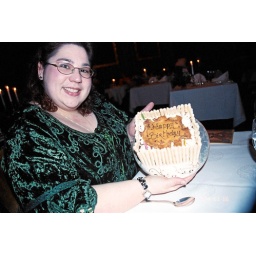
My wife sporting her green dress on her 30th birthday at Dromoland Castle located in Eire.